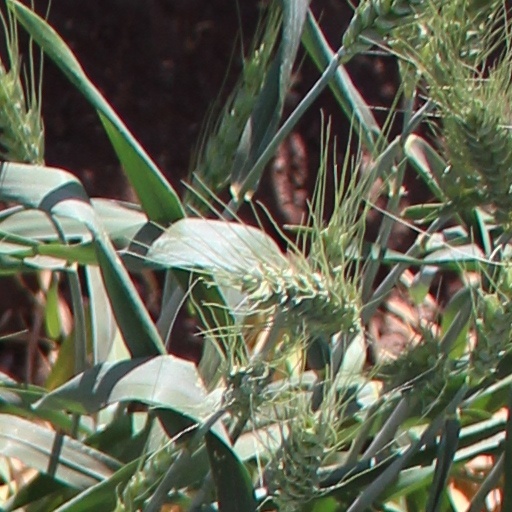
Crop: wheat